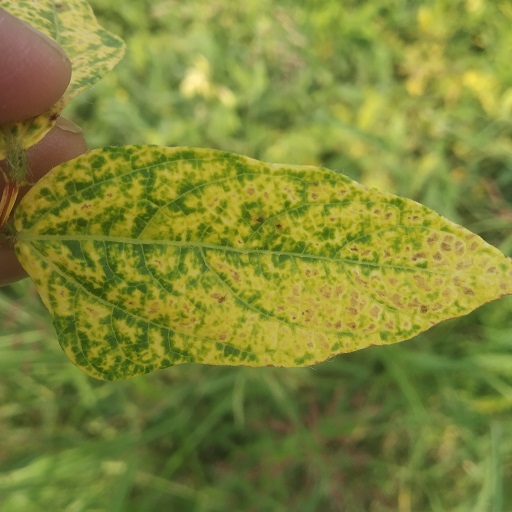
Label: Yellow Mosaic